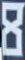
Number: 8